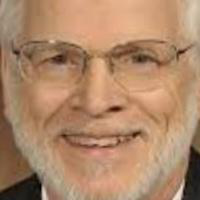
Age group: age 66-80